Henley Whalers

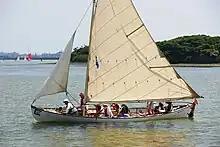

The Henley Whalers enjoy fixed-seat rowing year-round, from their base at Henley on Thames. They also participate in National and International events, rowing and/or sailing, throughout UK and Europe.